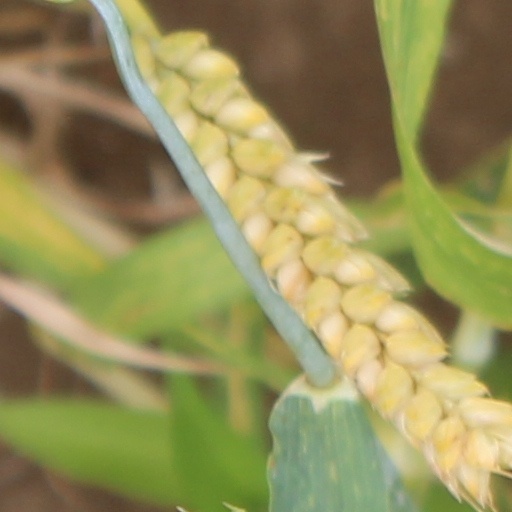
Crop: wheat